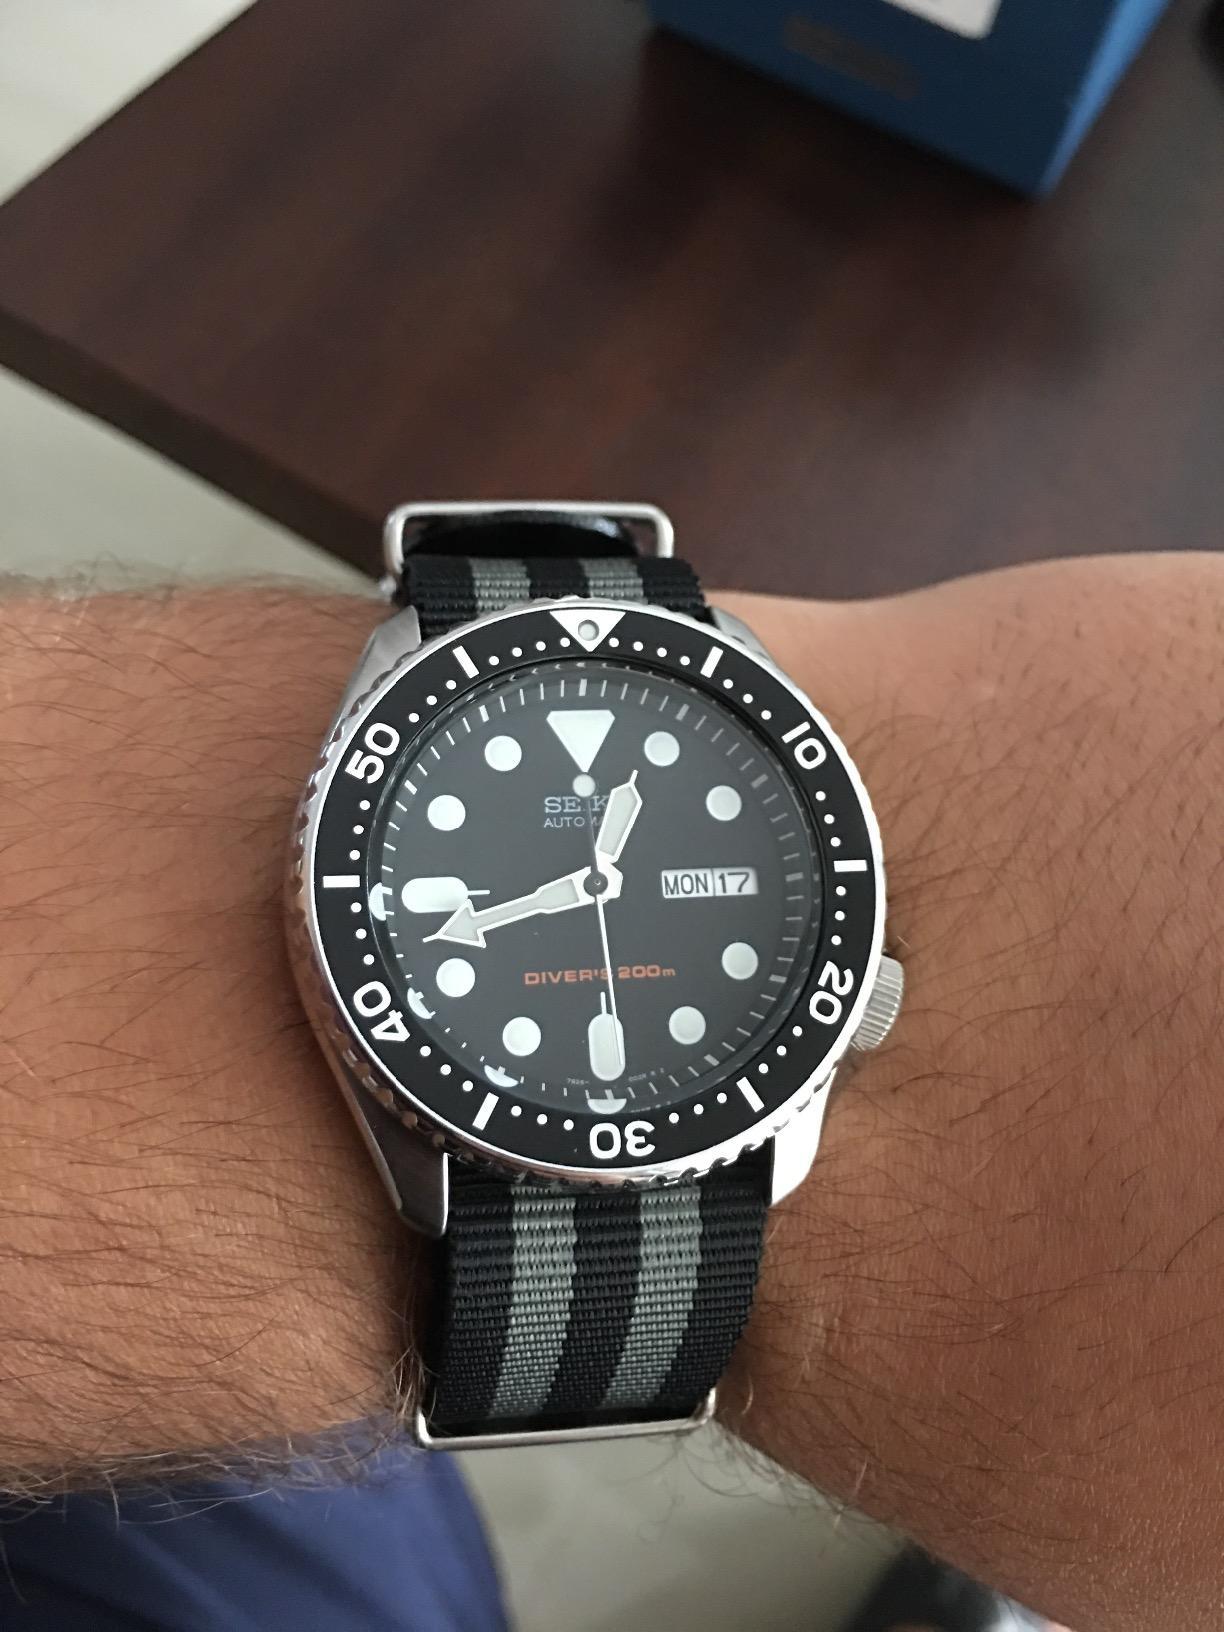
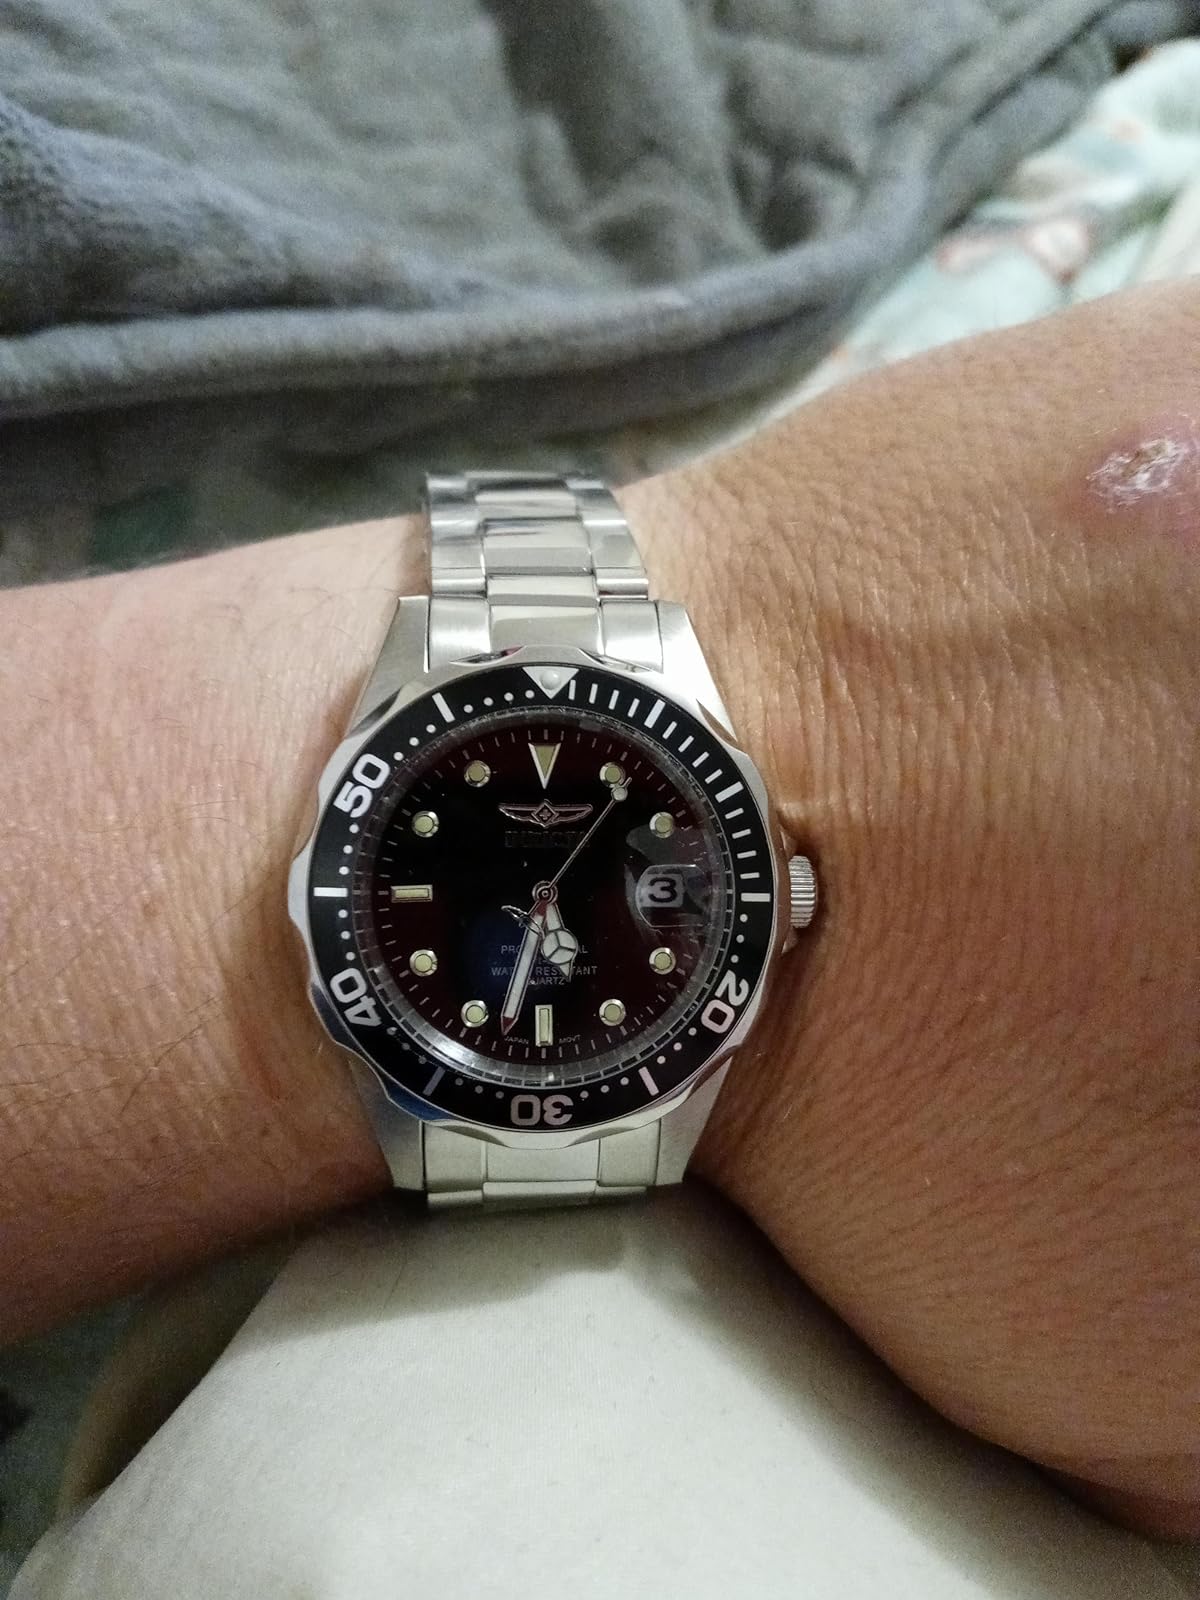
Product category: accessories_watch
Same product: no